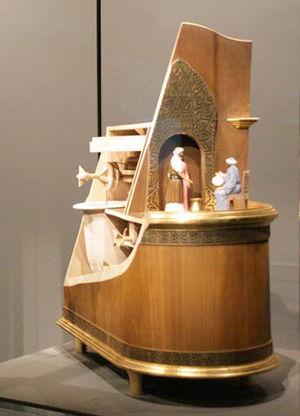
Ali 'Ibn Khalaf al-Muradi était un savant arabe d'Espagne du XIᵉ siècle, ingénieur et écrivain, auteur de Kitāb al-asrār fī natā'ij al-afkār.